Claude Monet

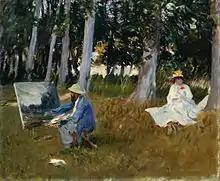
John Singer Sargent, "Claude Monet Painting by the Edge of a Wood", 1885, Tate Britain

In 1883, Monet and his family rented a house and gardens in Giverny, which provided him with the domestic stability he had not, up to that time, enjoyed. The house was situated near the main road between the towns of Vernon and Gasny at Giverny. There was a barn that doubled as a painting studio, orchards and a small garden. The house was close enough to the local schools for the children to attend, and the surrounding landscape provided numerous natural areas for Monet to paint.